Dina Powell

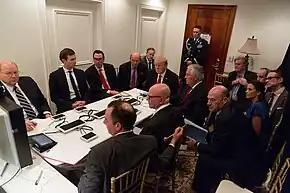
Powell (at far right) during the April 2017 Syrian missile strike operation Her being the only woman present attracted notice.

Powell also led Goldman Sachs Gives, a fund established in 2007 and structured as a vehicle to consolidate Goldman Sachs partners' charitable giving.